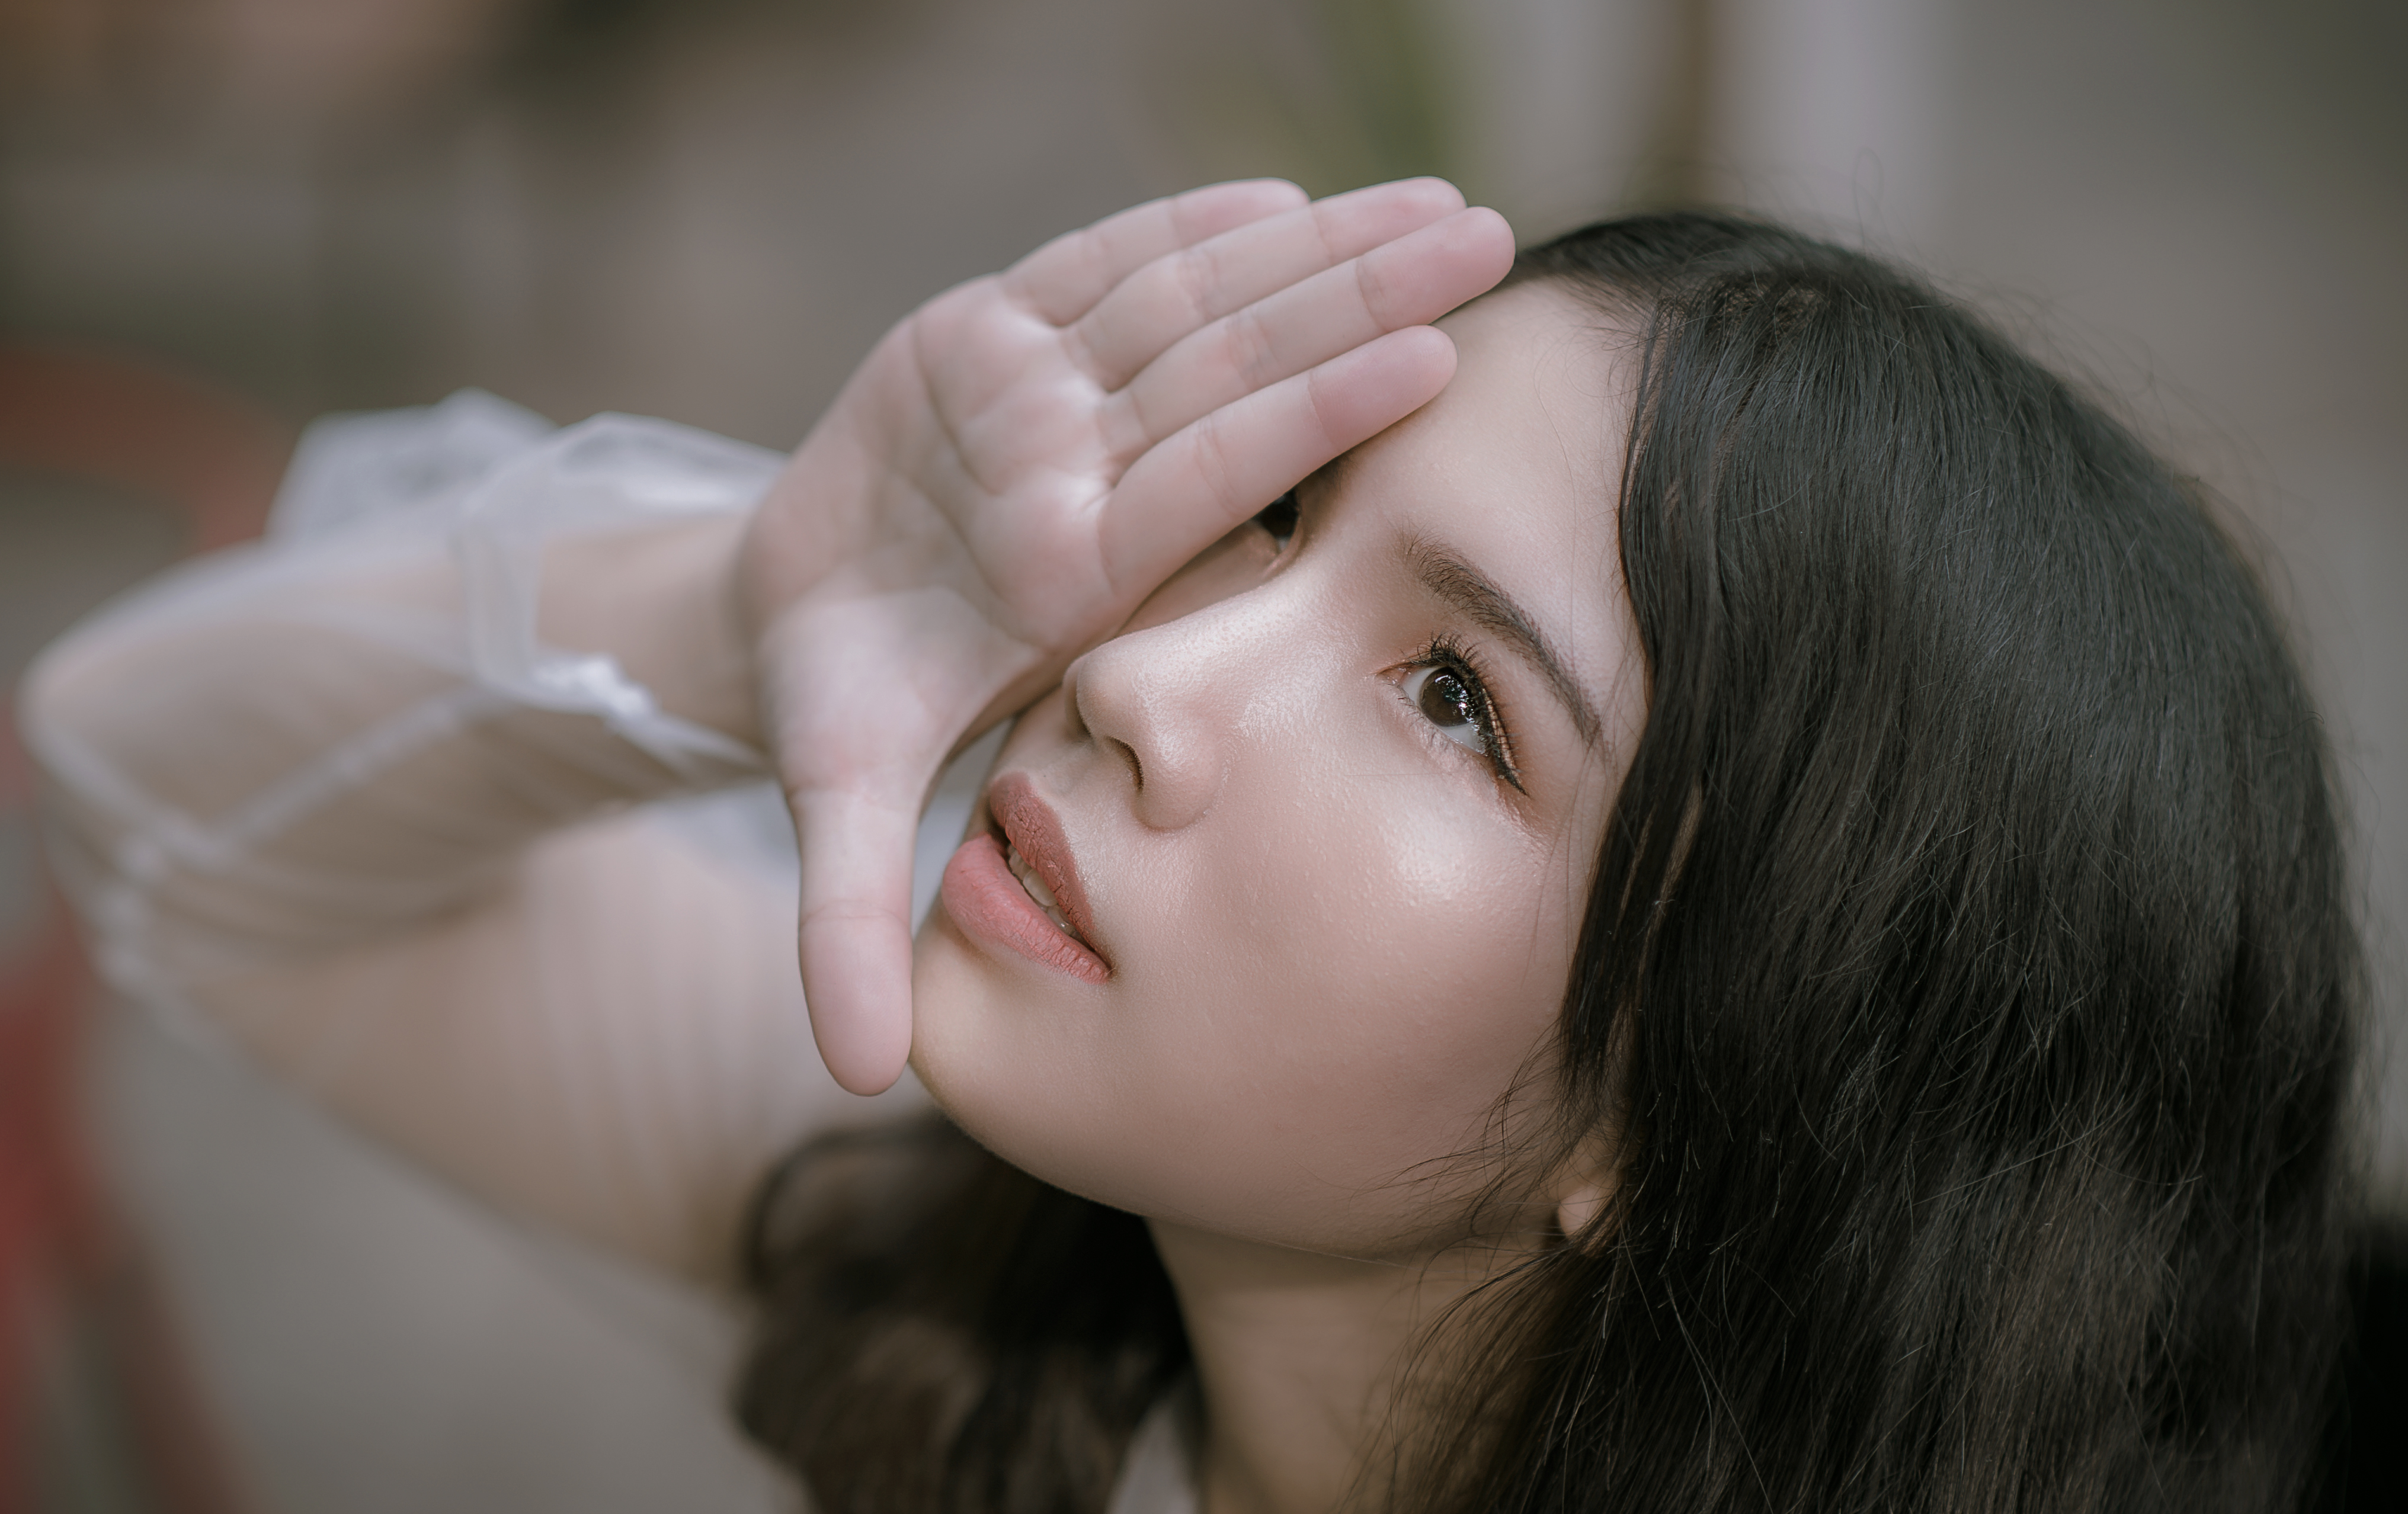
face, eyes, girl, beautiful, happy, deep, skincare, make up, art, artwork, portrait, slips, skin, beauty, nose, eyebrow, forehead, cheek, black hair, hand, long hair, portrait photography, lip, smile